The High School Cadets

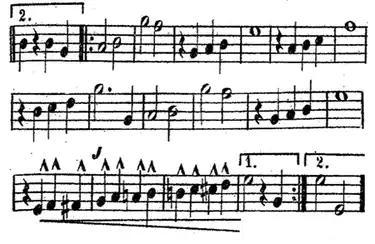
Second (B) strain of "High School Cadets", 1st Cornet part.

Each strain is 16 bars in length except the A strain, which is 24 bars long. The A theme, in D-flat major, is "an energetic, somewhat jaunty creation, punctuated by crescendos and exuding a sense of tension... more from happy excitement than from stress or agitation." The second strain derives uplift from the repeated motif of a three-note rising scale, and it ends with a complete ascending chromatic scale (see illustration). The C strain is "a quiet and sonorous trio in G-flat," while the D strain returns to the three-note rising scale motif, with almost every note in the whole strain accented. Conductor Frederick Fennell describes the D theme as: